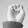
ASL letter: E